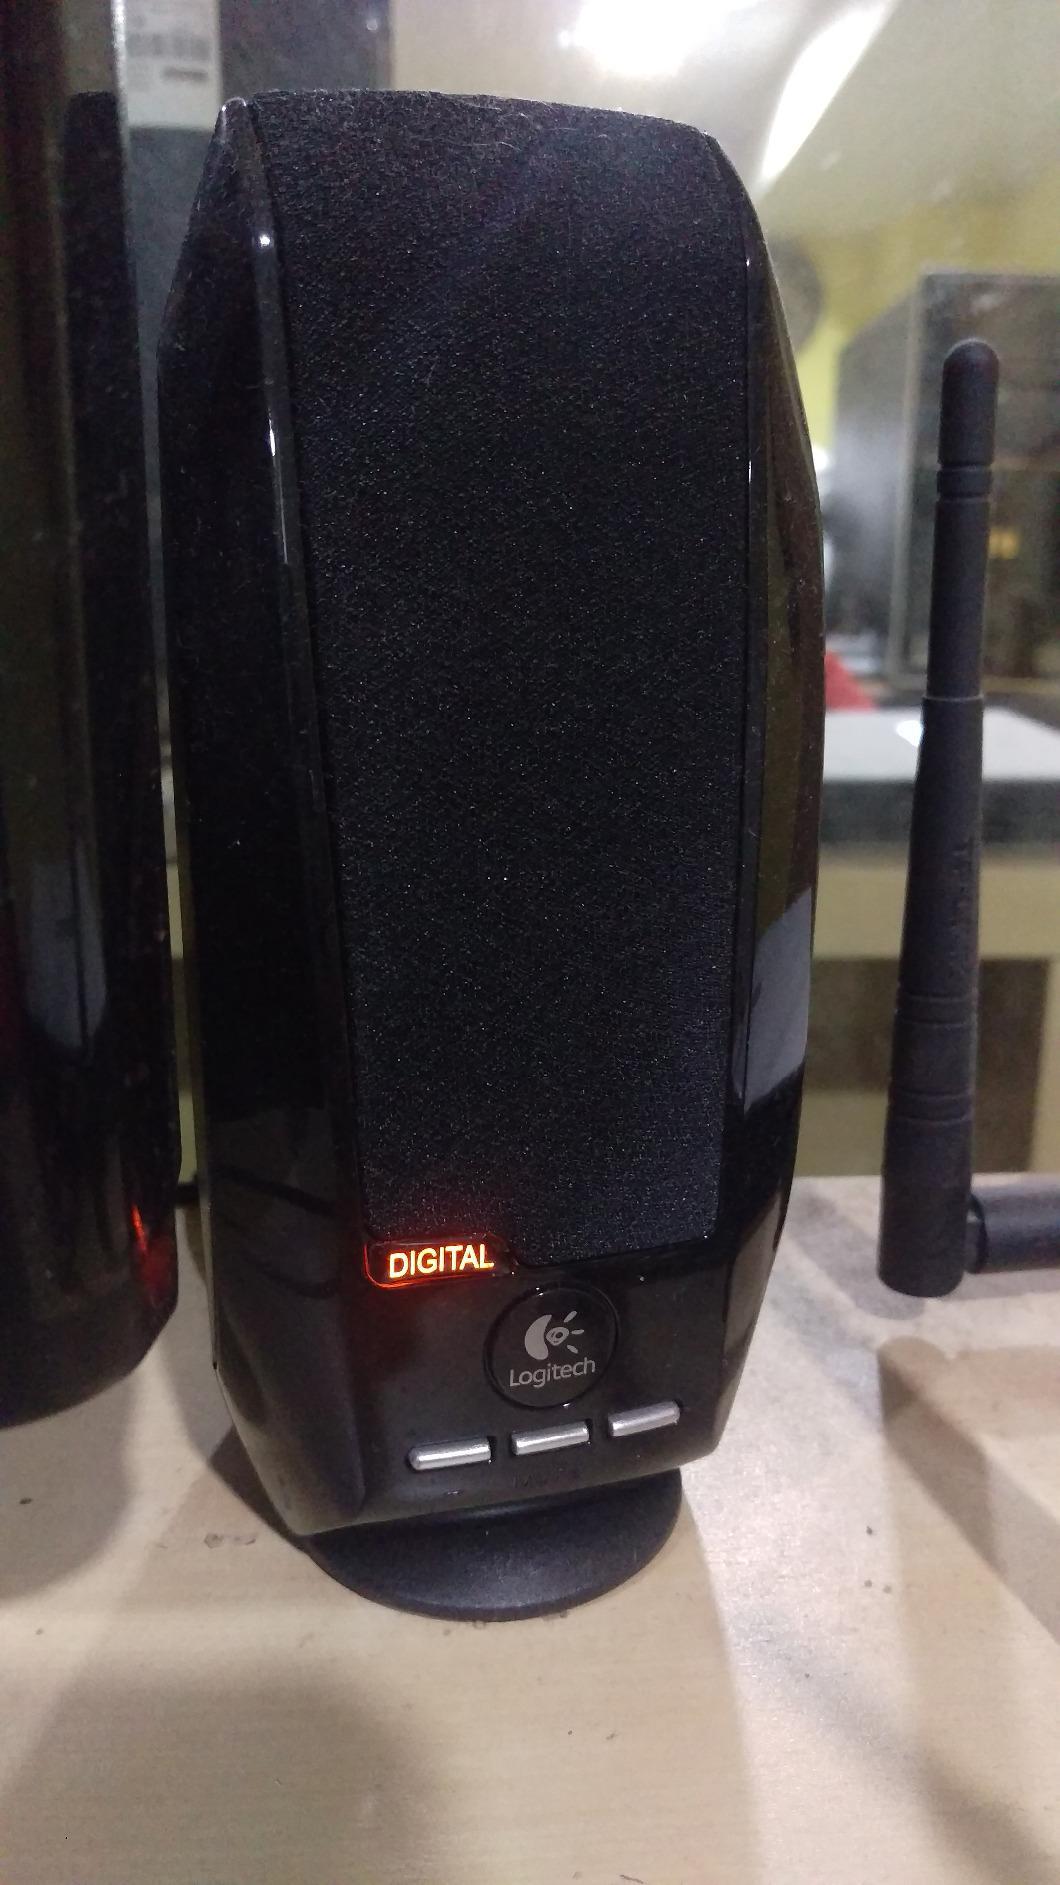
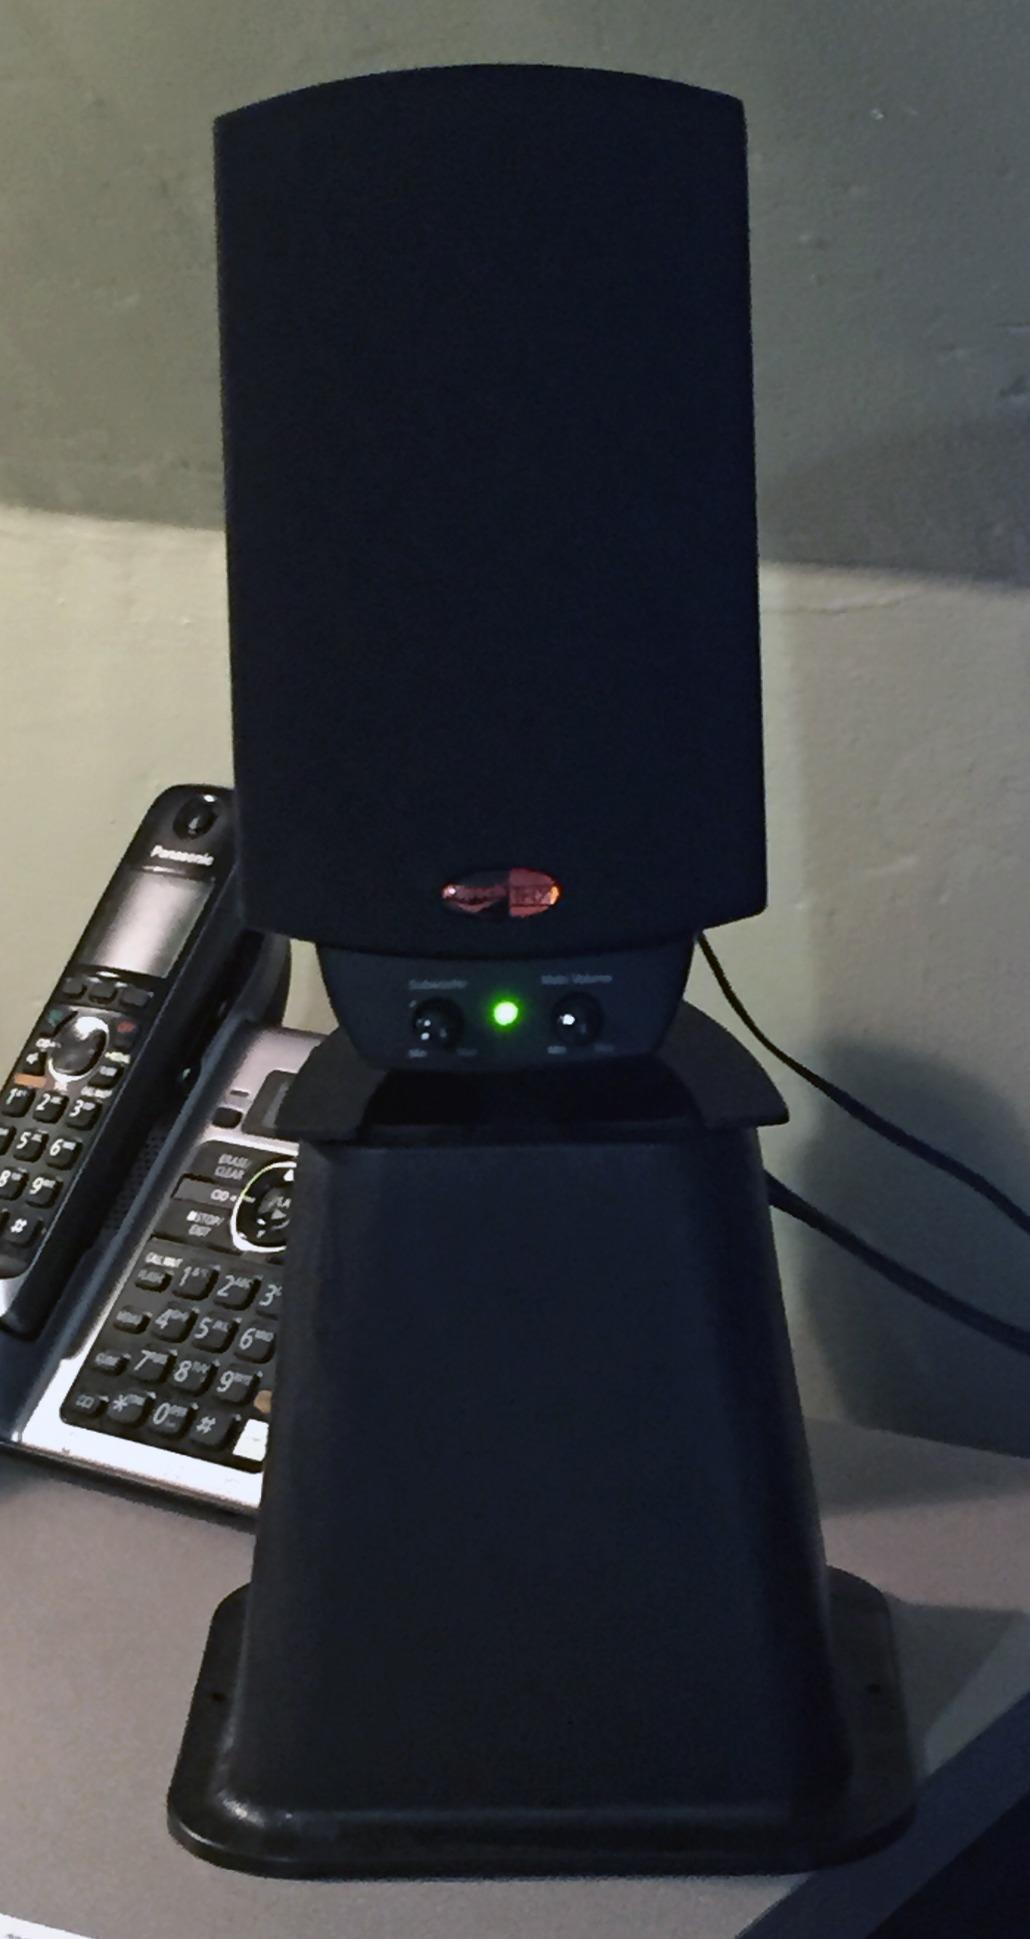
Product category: speaker
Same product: no